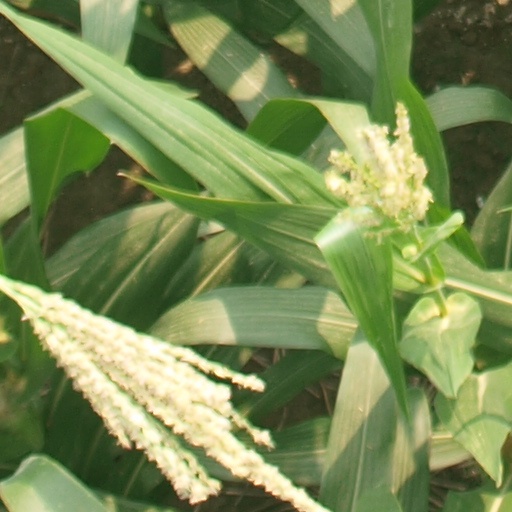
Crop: maize; corn